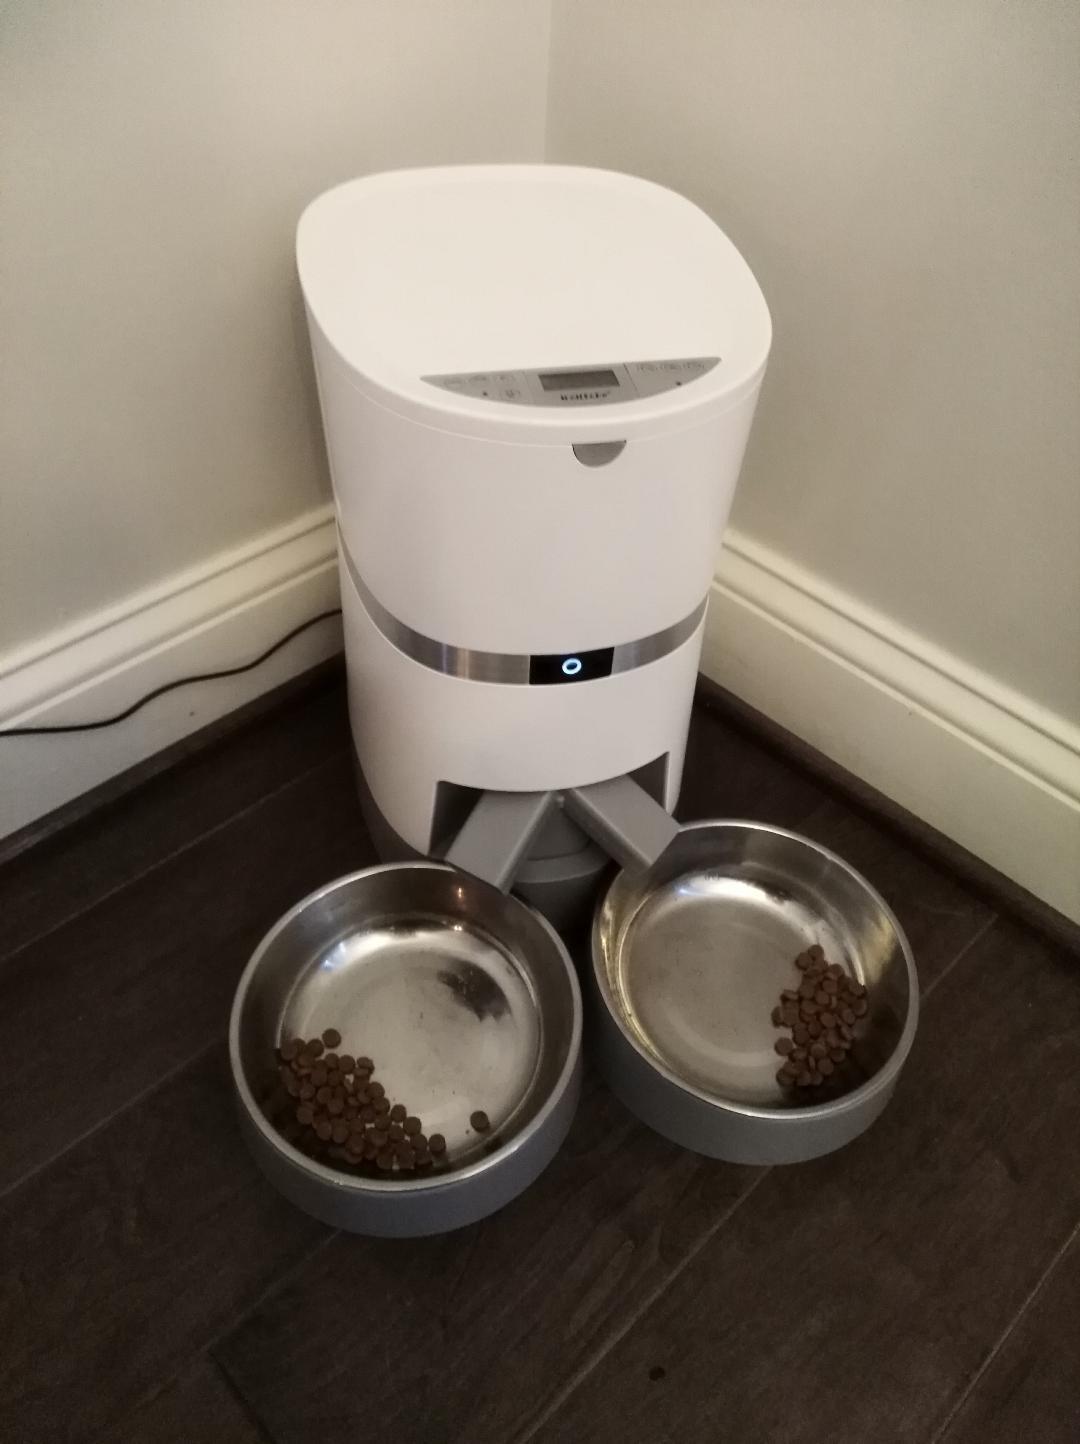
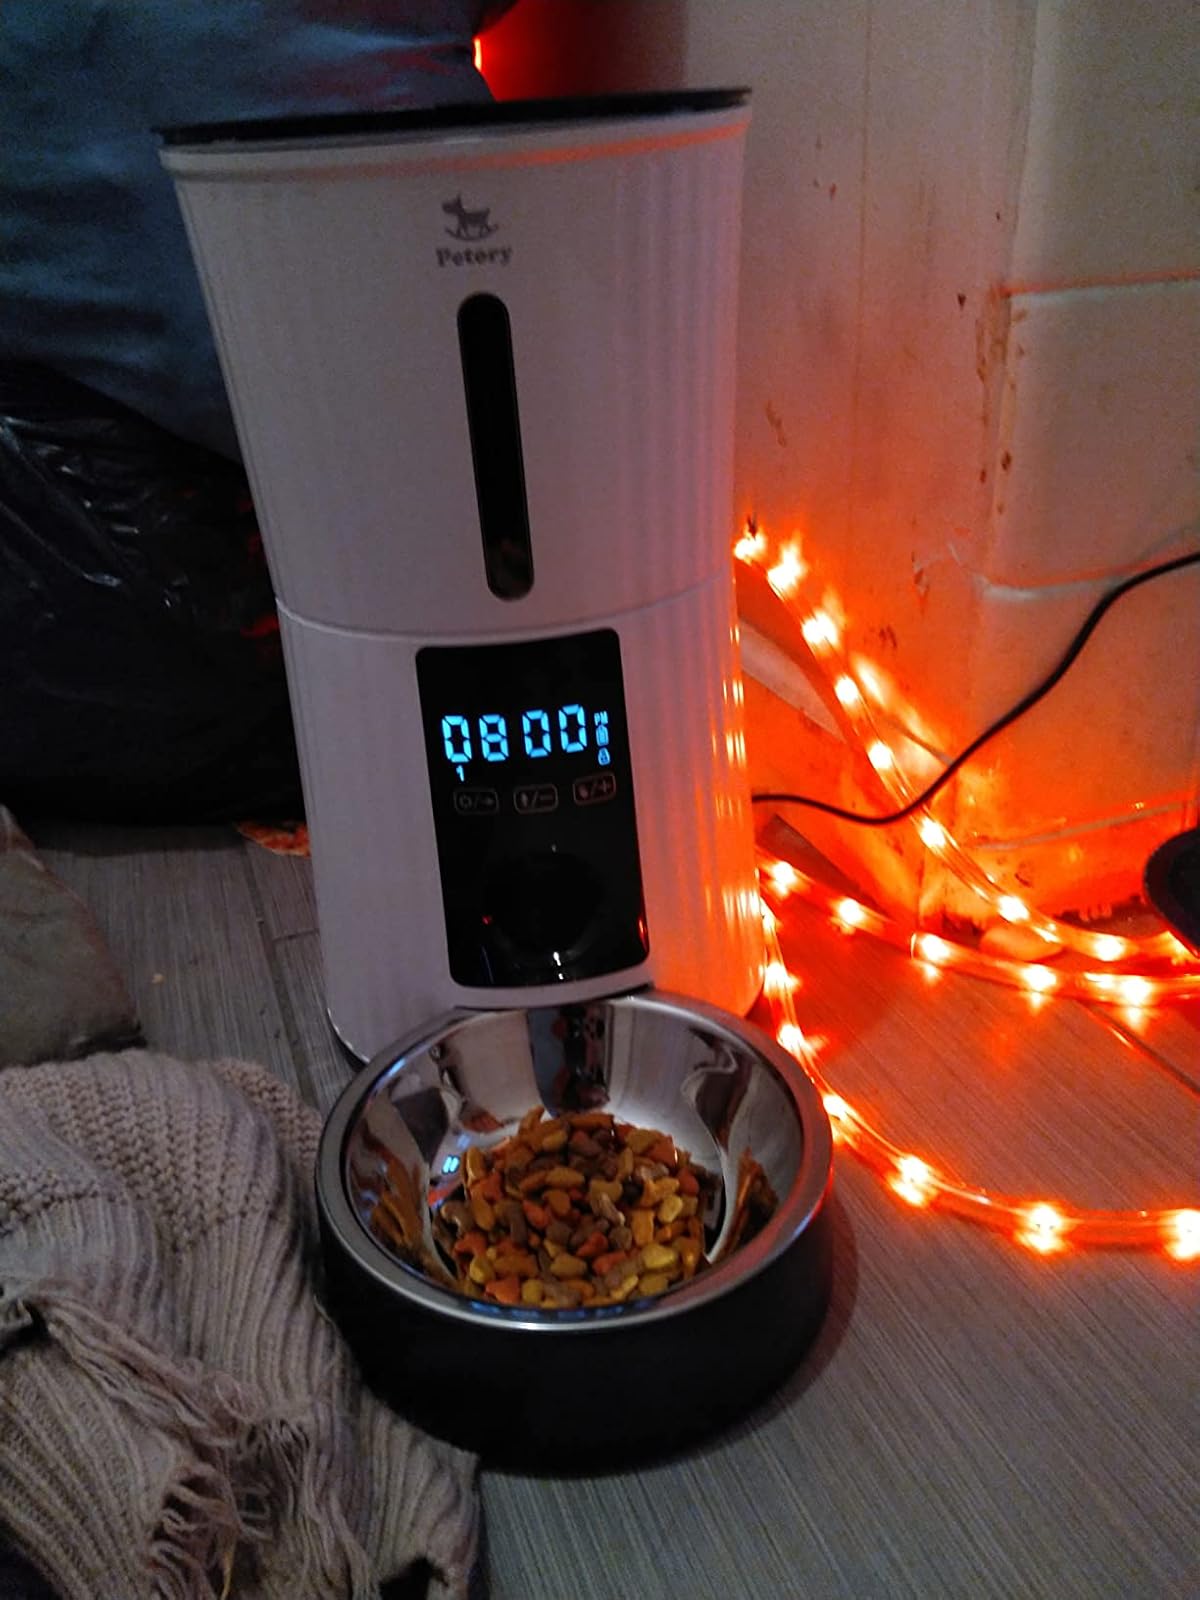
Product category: items_feeder
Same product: no